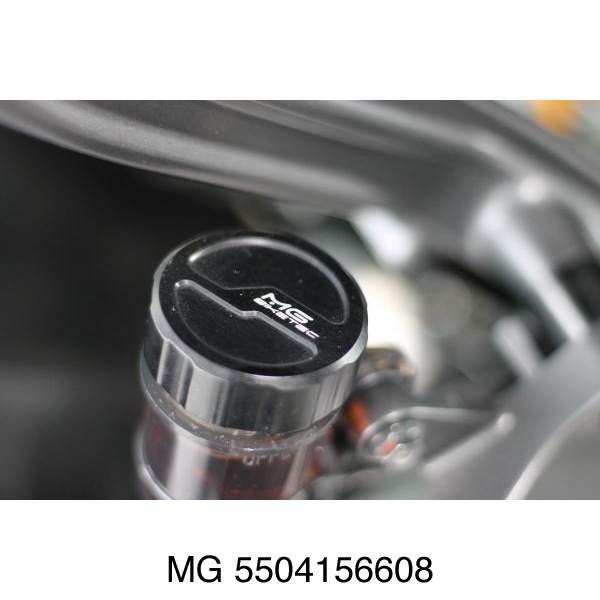
MG Biketech brake fluid reservoir cap - Ducati
• CNC milled from high-tensile 6082 grade, heat-treated billet Aluminium • Directly replaces original plastic parts • Anodized in black • Laser etched MG Biketec logo • Extremely lightweight • Incl. Stainless-steel bolts MG 5503156508 suits: 848 from 2008-2013 899 Panigale from 2013-2015 959 Panigale V2 from 2016 - 2019 1098 / 1098 S / 1098 R from 2007 1198 / 1198 S from 2009 1199 Panigale from 2012 Panigale V2 from 2020 Panigale V4 from 2018-2020 Panigale V4 from 2021 Desmosedici D16 RR from 2008 Diavel V4 from 2023 Hypermotard 698 from 2024 Hypermotard 821 SP from 2013 Hypermotard 950 / SP from 2019 Hypermotard 1100 / 1100 S from 2007 Monster 1100 / 1100 S from 2009 Monster 1100 / 1100S Evo from 2011 Monster 1200 from 2014 - 2016 Monster 1200 from 2017-2020 Monster SP from 2023 Monster S2R 1000 from 2005 - 2006 Monster S4R from 2007 Monster S4Rs from 2006 Multistrada 950 / S from 2019 Multistrada 1200 S / ABS from 2010 Multistrada 1260 Enduro / Pikes P. from 2018 Multistrada V2 / V2 S from 2022 Multistrada V4 / V4 S / Pikes Peak from 2020 Streetfighter V2 from 2022 Streetfighter V4 / V4 S from 2020 Supersport 950 / S from 2020 MG 5504156608 suits: 848 Evo from 2011-2013 899 Panigale from 2013-2015 959 Panigale V2 from 2016 - 2019 1098 / 1098 S / 1098 R from 2007 1198 R from 2010 1199 S Panigale from 2012 Panigale V2 from 2020 Panigale V4 S from 2018-2020 Panigale V4 S from 2021 DesertX from 2022 Desmosedici D16 RR from 2008 Hypermotard 698 from 2024 Hypermotard 821 from 2013 Hypermotard 939 SP from 2016 Hypermotard 950 RVE from 2020 Hypermotard 1100 Evo from 2010 Monster 797 from 2017-2018 Monster 821 from 2014 - 2017 Monster 821 from 2018 Monster 1100 / 1100 S from 2009 Monster 1100 / 1100S Evo from 2011 Monster 1200 R from 2016 - 2016 Monster 1200 S from 2017-2020 Monster SP from 2023 Monster S4 / S4R from 2001 - 2006 Monster S4R from 2007 Monster S4Rs from 2006 Multistrada 1200 S from 2013 Scrambler 800 (all modes) from 2015-2018 Scrambler 800 (all models) from 2019 Scrambler 800 Cafe Racer from 2017-2018 Scrambler 800 Cafe Racer from 2019-2020 Scrambler 1100 from 2018-2020 Scrambler 1100 from 2023 Streetfighter V2 from 2022 Supersport 950 / S from 2017-2019 Supersport 950 / S from 2020
Brand: MG BIKETEC
Category: Vehicles & Parts > Vehicle Parts & Accessories > Motor Vehicle Parts > Motor Vehicle Braking > Brake Fluid